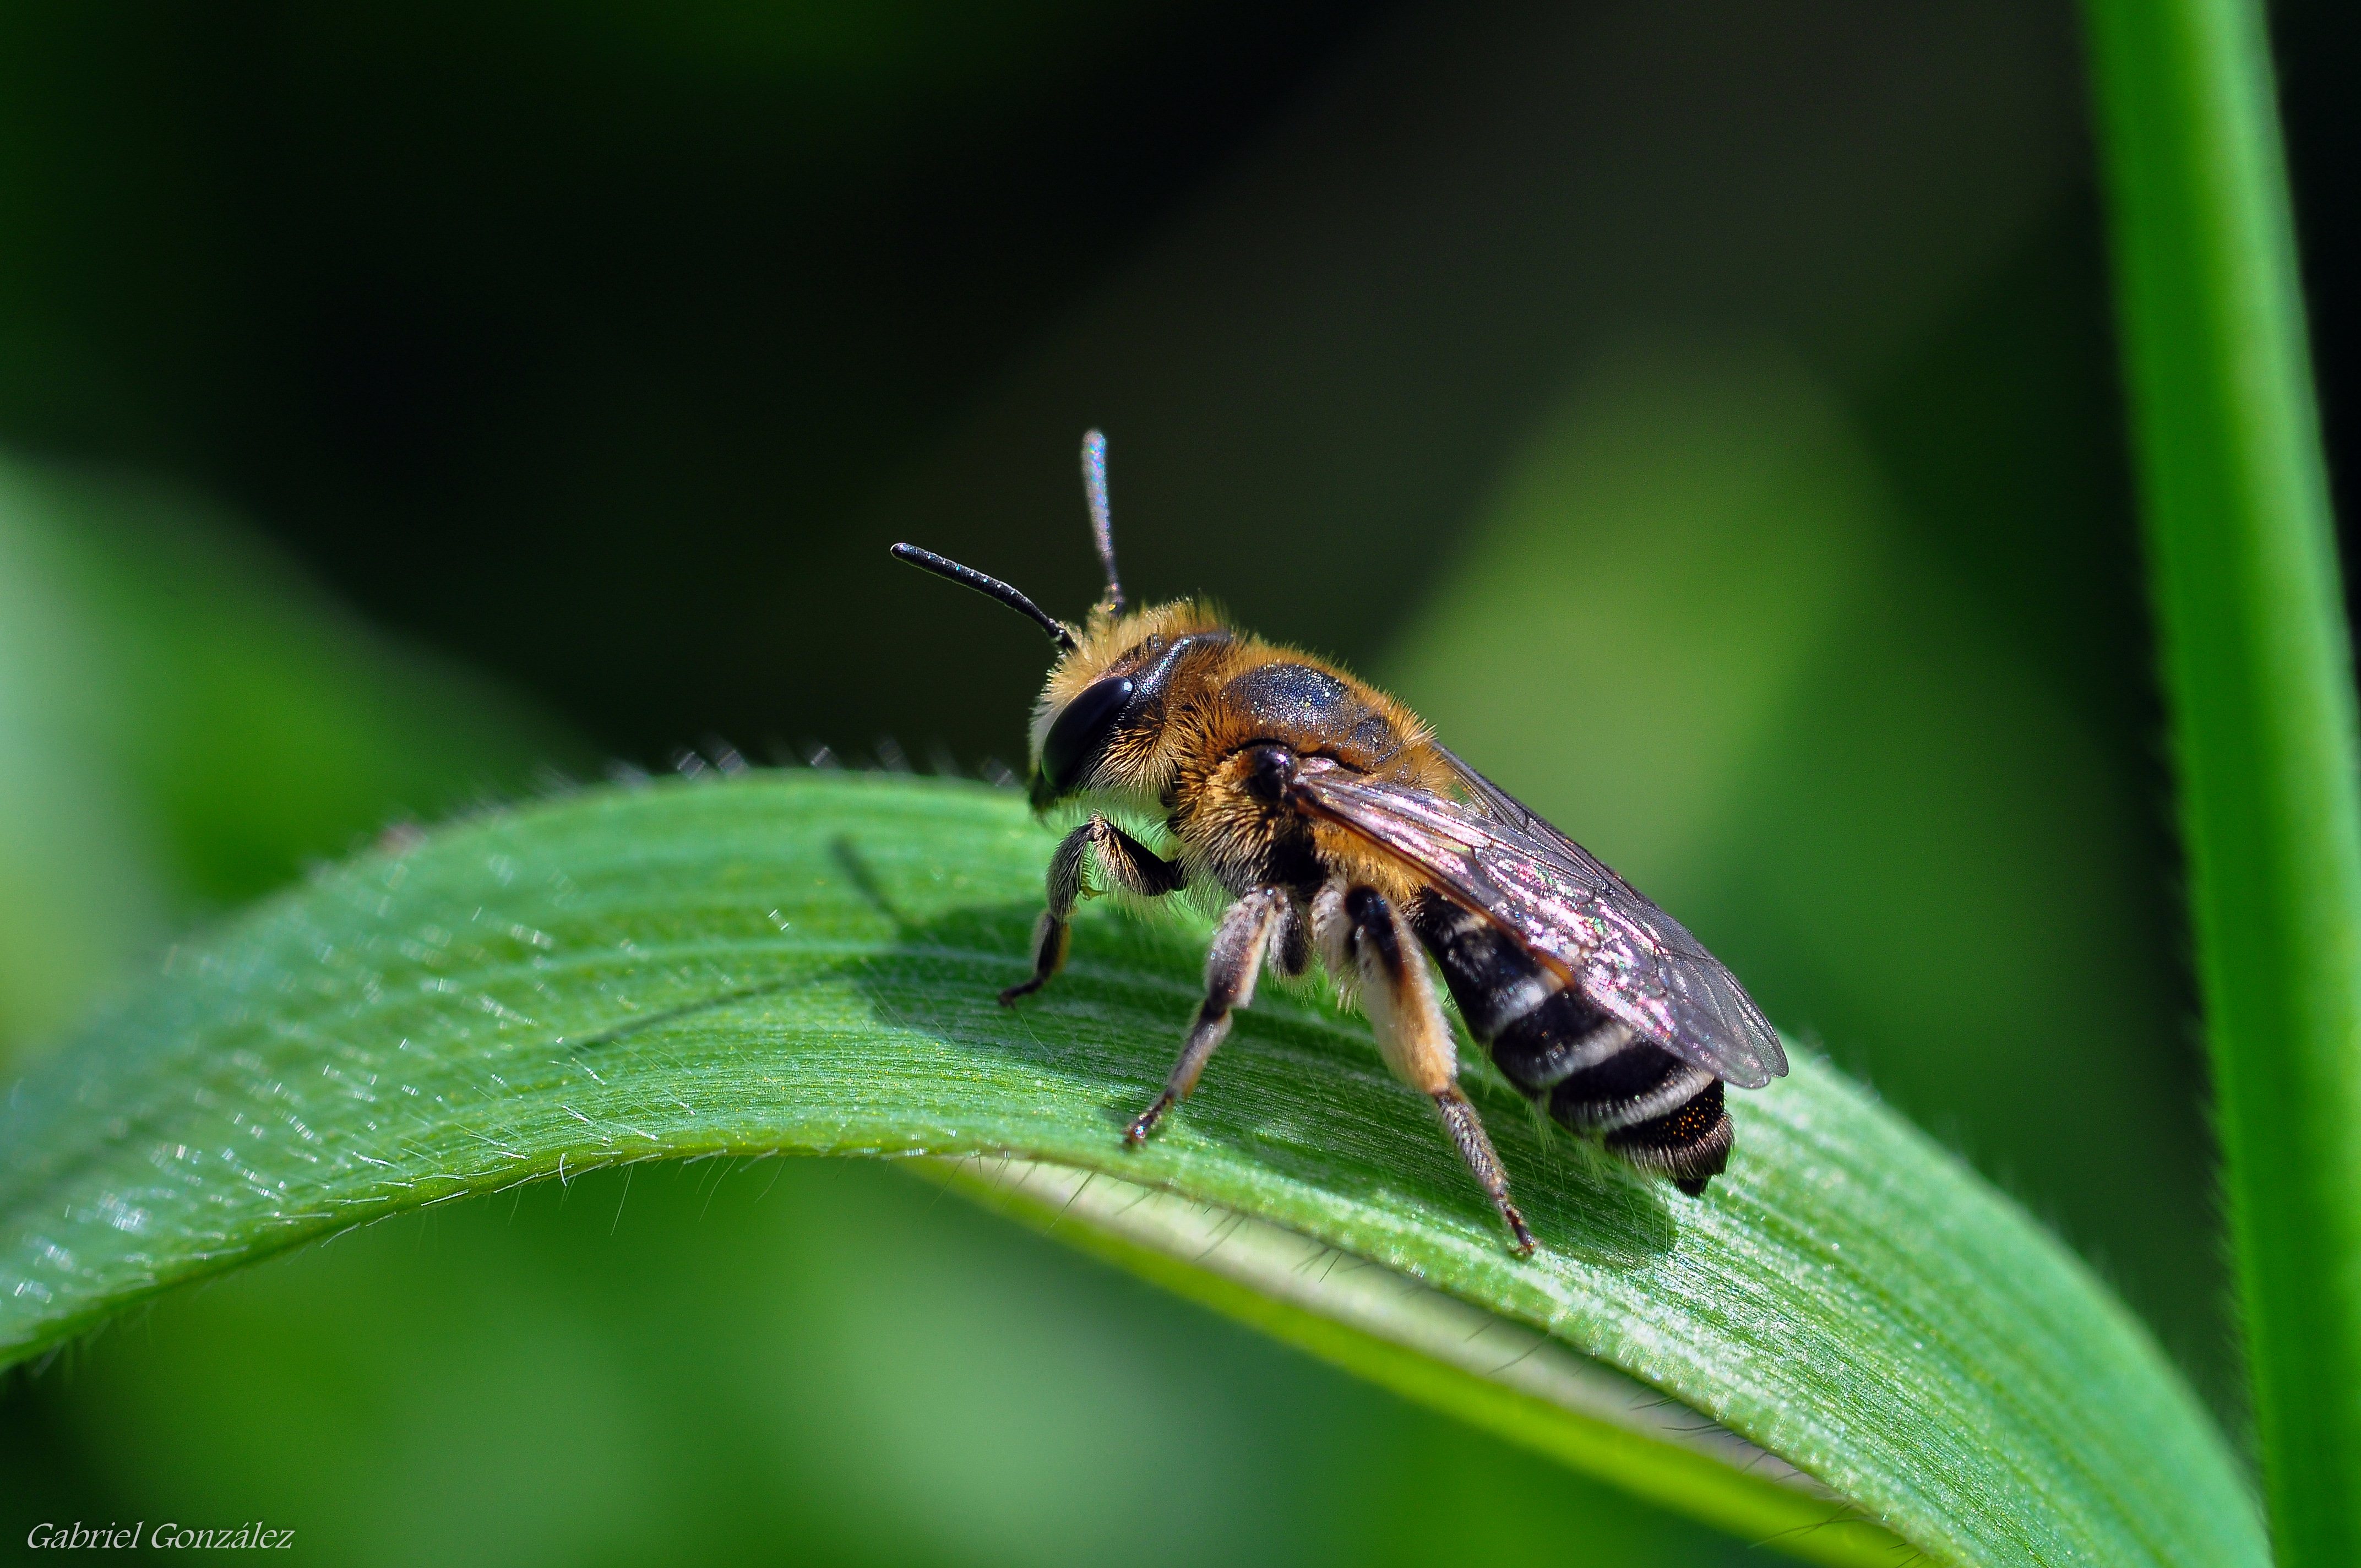
nature, grass, photography, flower, fly, green, insect, macro, flora, fauna, invertebrate, close up, animals, naturaleza, galicia, pontevedra, espana, nectar, nikond90, ggl1, gaby1, xovesphoto, animales, gphoto, sigma105mm, macro photography, arthropod, pontevedragaliciaespa a, plant stem, membrane winged insect